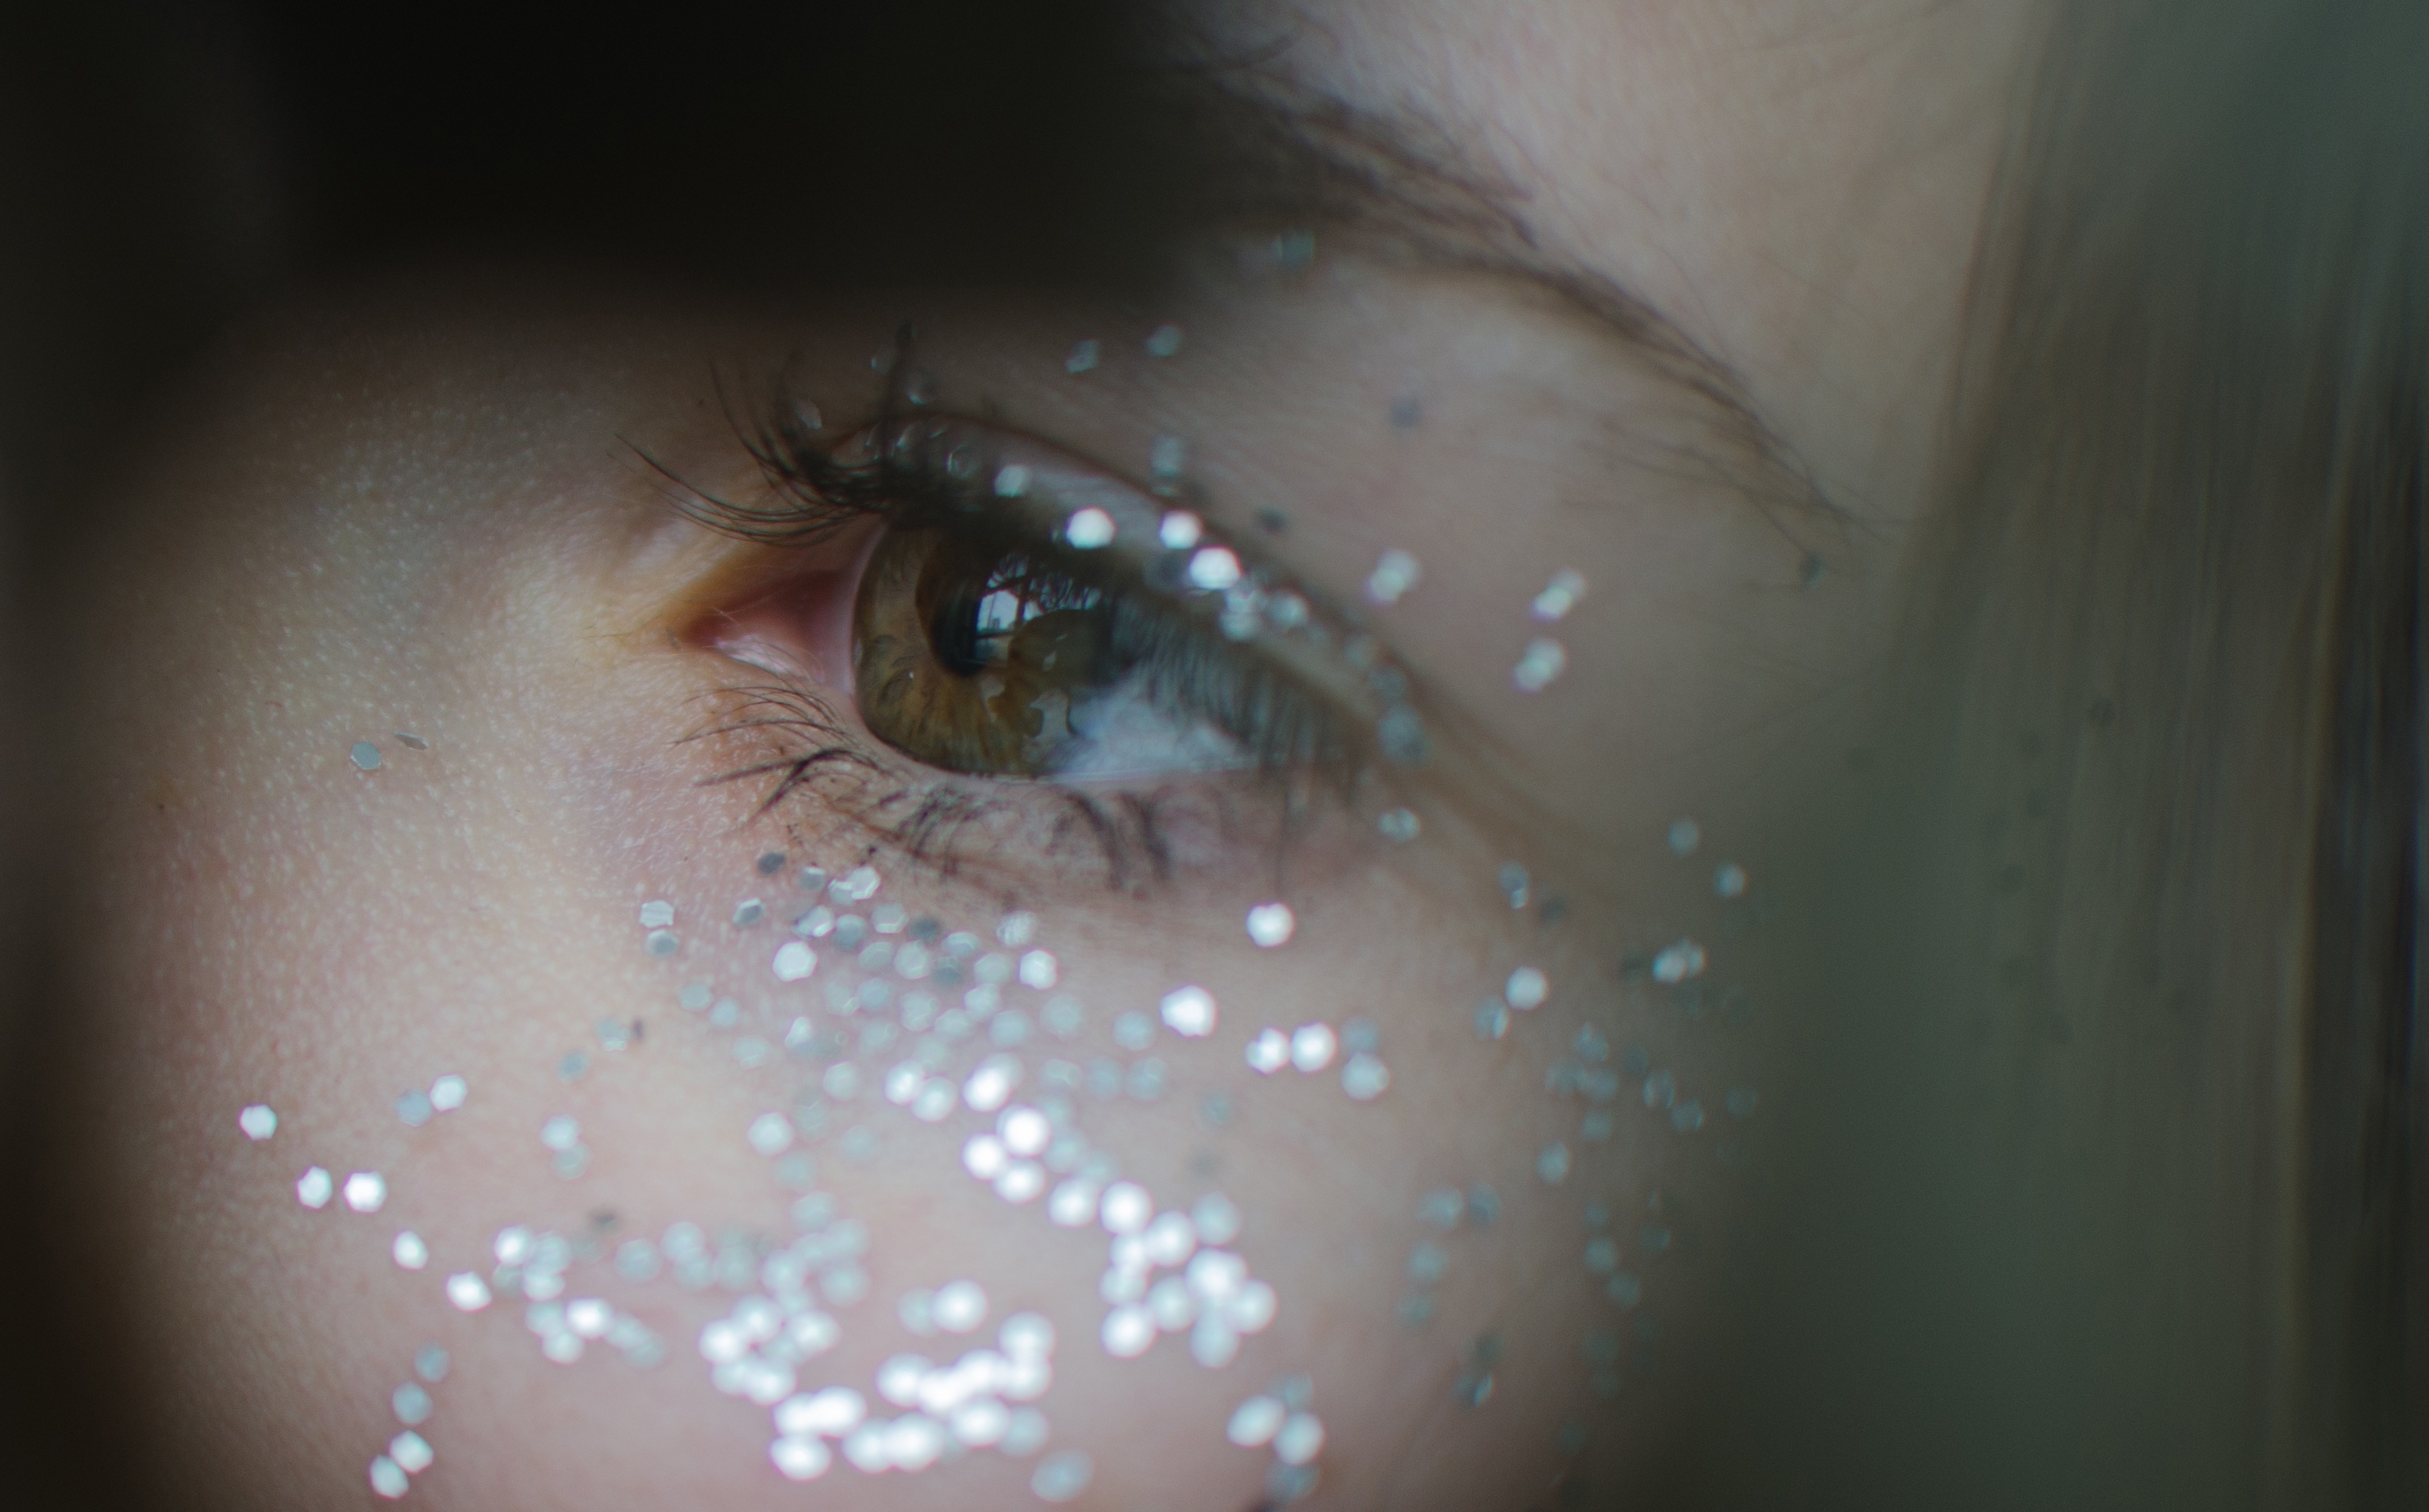
hand, photography, green, color, macro, blue, lip, makeup, eyebrow, mouth, make up, eyelash, close up, human body, face, nose, iris, eye, head, skin, beauty, organ, glamour, eyelashes, macro photography, sparkles, eye close up